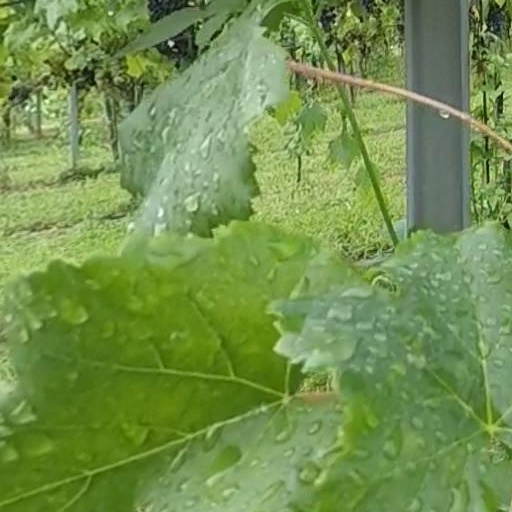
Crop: grape